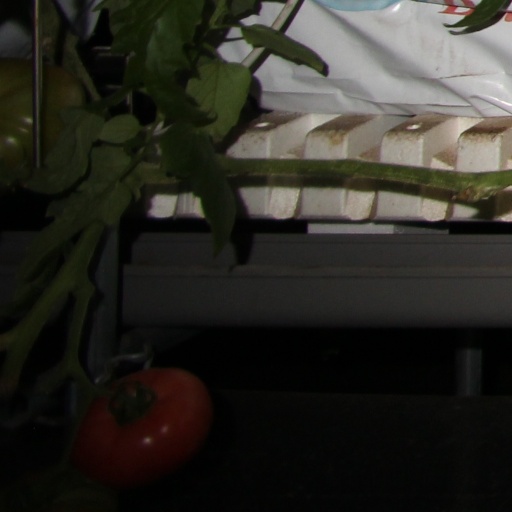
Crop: tomato